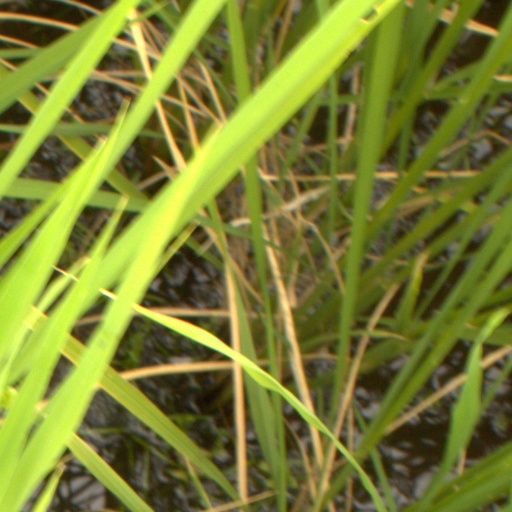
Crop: rice